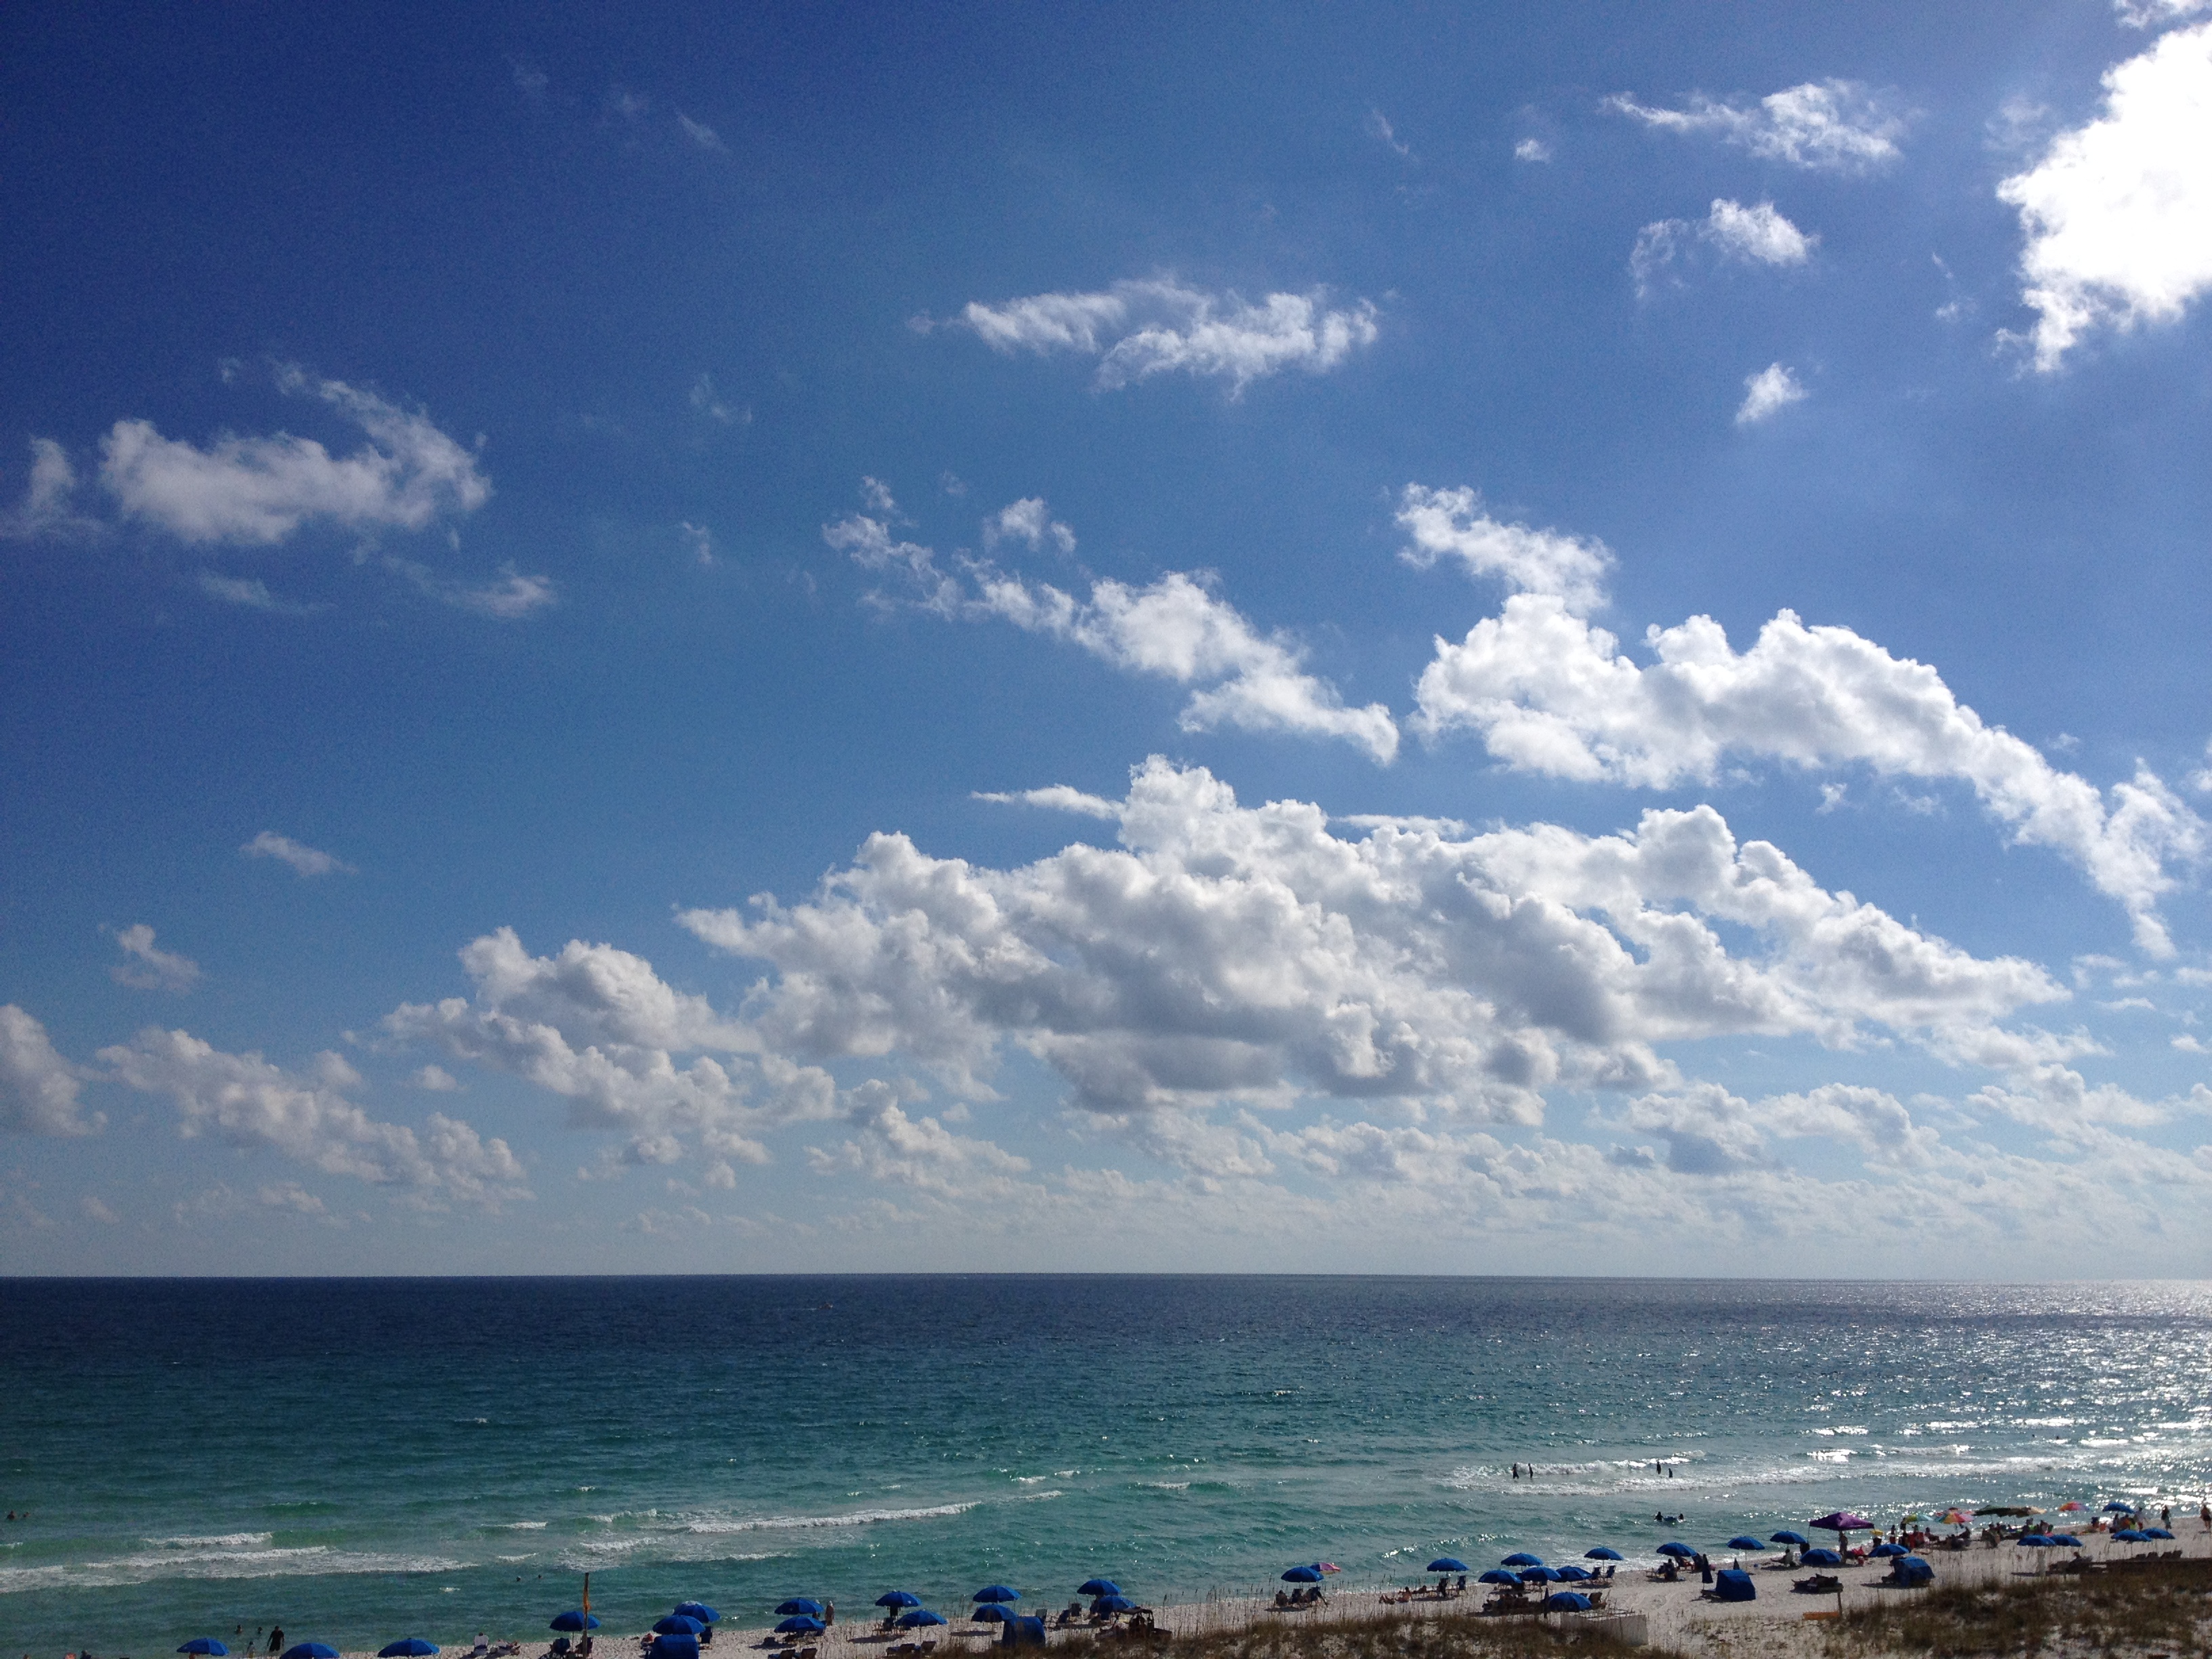
beach, sea, coast, ocean, horizon, cloud, sky, sun, sunlight, shore, wave, tan, tropical, bay, swimming, body of water, sandy, sunny, waves, clouds, fun, relaxation, bluesky, bright, brilliant, florida, cape, sunburn, silvery, pensacolabeachflorida, gulfofmexico, gleaming, sunwarmed, fascinating, breezy, saltair, theemeraldcoast, meteorological phenomenon, wind wave